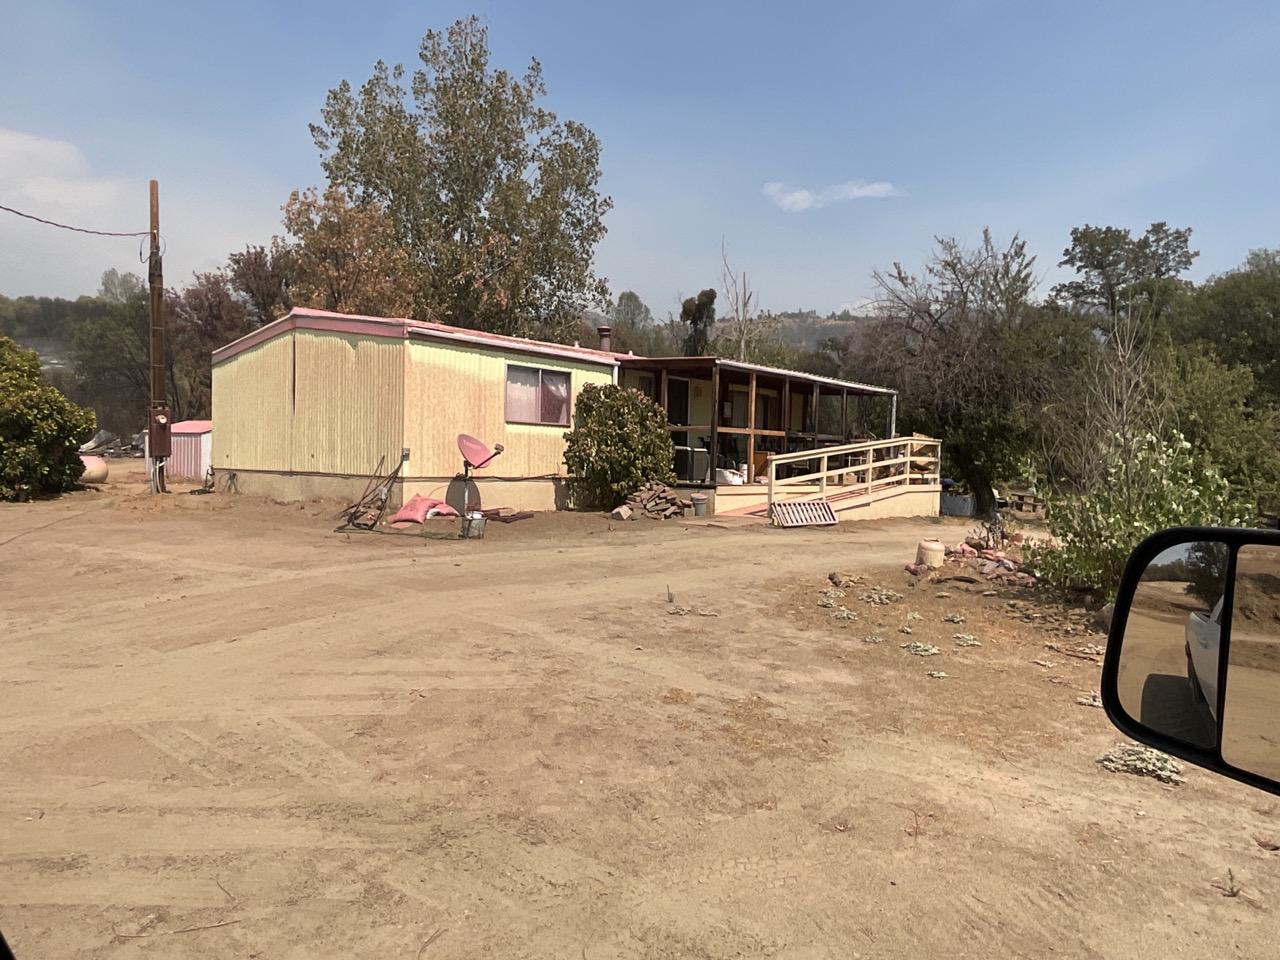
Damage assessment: no_damage